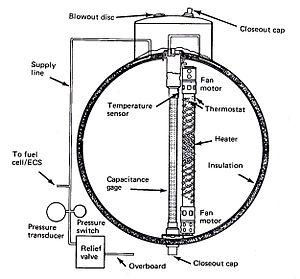
Apollo 13 est la troisième mission du programme spatial américain Apollo ayant pour objet de conduire un équipage jusque sur la Lune. Les astronautes Jim Lovell et Fred Haise devaient se poser près de la formation géologique Fra Mauro, site d'un des impacts d'astéroïde les plus importants à la surface de la Lune, tandis que Ken Mattingly devait rester en orbite. Mais la NASA pensait que ce dernier risquait d'attraper la rougeole du fait de la maladie d'un autre astronaute, et Jack Swigert fut envoyé à sa place. De plus, un accident grave, qui aurait pu être fatal pour l'équipage, se produisit durant le transit entre la Terre et la Lune et imposa l'abandon de la mission et le retour vers la Terre.